Andrei Stackenschneider

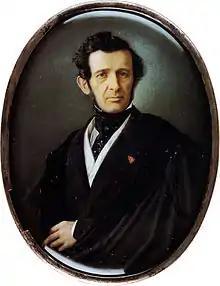
Portrait of Stackenschneider by Nikolai Terebenev, 1854

Andrei Ivanovich Stakenschneider (also spelled Stuckenschneider; ; – ) was a Russian architect. His eclectic approach and competence in period styles are manifest in ten palaces built to his design in St. Petersburg. He is often credited with turning Russian architecture from Neoclassicism to Romanticism.